Merbein

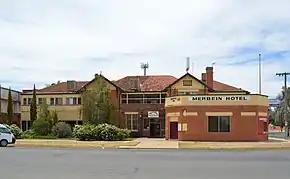
Merbein Hotel

Merbein is also home of Mildara Wines, a winery W B Chaffey had built in 1913 for the first intake of grapes in 1914. The winery, originally known as the Mildura Distillery and Winery, stands on a 30-metre sandstone cliff near Pump Hill.